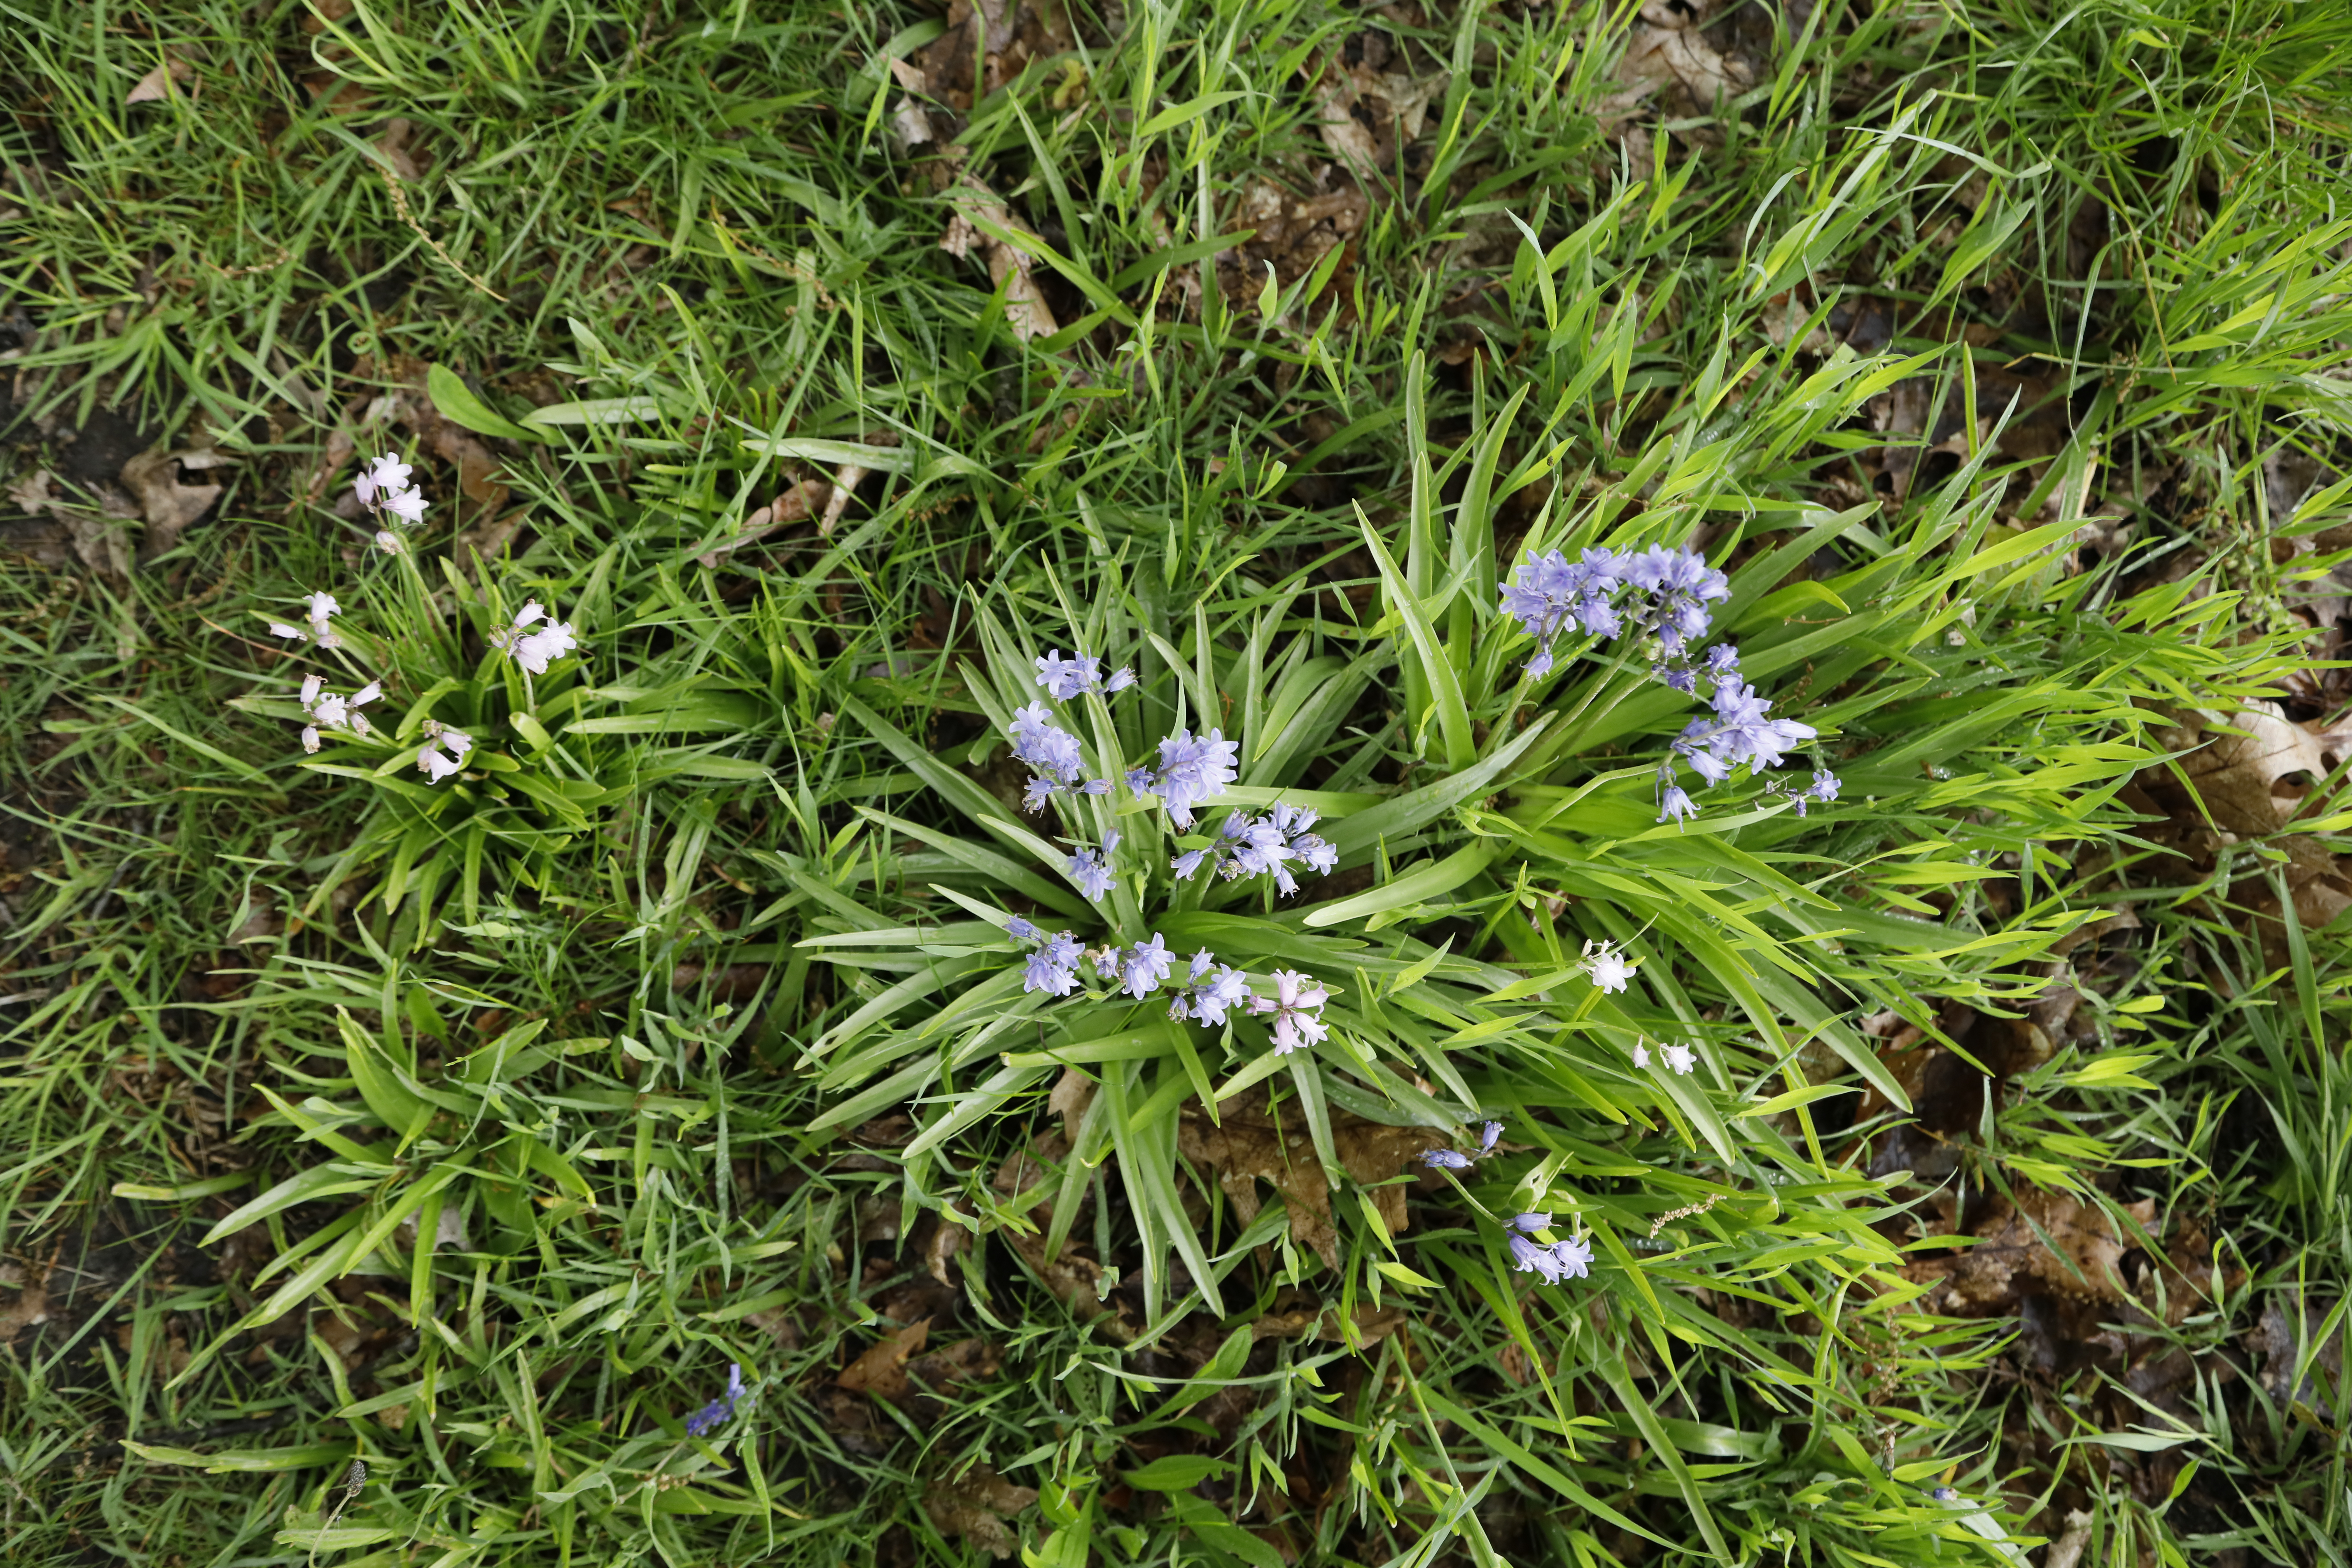
Plant species: Hyacinthoides non-scripta